Forza Italia (2013)

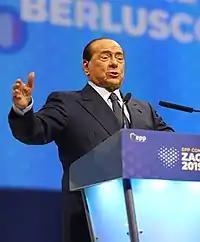
Berlusconi at the European People's Party Congress in 2019

In the 2016 Milan municipal election, FI found a strong candidate for mayor in Stefano Parisi, a former director-general of Confindustria and CEO of Fastweb, who pulled the party to 20.2% (virtually double than the LN's score), but narrowly lost to his Democratic opponent in the run-off, Giuseppe Sala. After the election, FI was basically divided in two camps: one led by Parisi, who did not officially joined the party and proposed a more traditional centre-right "liberal-popular" path, and the other led by Toti, who had formed a strong partnership with Roberto Maroni and Luca Zaia, the LN's presidents of Lombardy and Veneto, and was supportive of a full-scale alliance with LN and, possibly, of its leader Matteo Salvini's bid to become the leader of the centre-right coalition. In November, when it was clear that Parisi would not come to terms with Salvini, Berlusconi disowned Parisi, who responded by launching his own Energies for Italy (EpI) party.